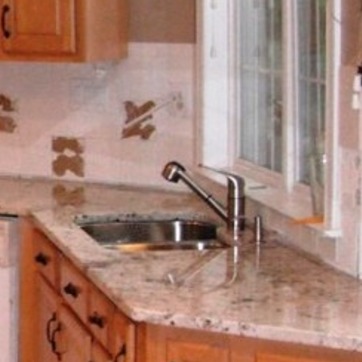
Material: metal